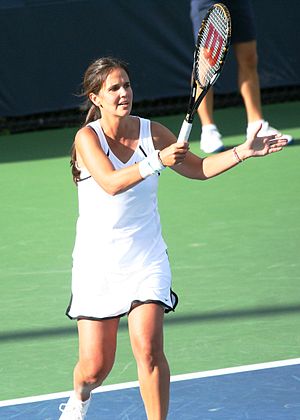
Mary Joe Fernández
Mary Joe Fernández var en professionel kvindelig tennisspiller fra USA.